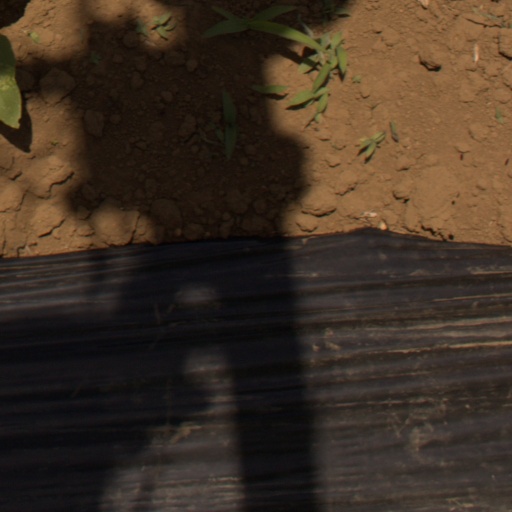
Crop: Jerusalem artichoke